WMHH

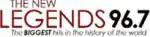
Former logo of "Legends 96.7", 2011

However, the "Legends" format was short-lived as the station returned to Christian talk, once again simulcasting AM 1540 on November 11, 2011, and changed to the WDCD-FM call letters; the simulcast branded as "New Light 96.7", emphasizing the FM frequency.